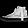
Label: Sneaker